Massachusetts House of Representatives' 19th Suffolk district

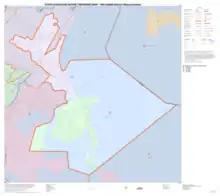
Map of Massachusetts House of Representatives' 19th Suffolk district, based on the 2010 United States census.

Massachusetts House of Representatives' 19th Suffolk district in the United States is one of 160 legislative districts included in the lower house of the Massachusetts General Court. It covers part of Suffolk County. The seat is represented by Jeffrey Turco.